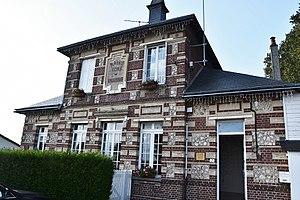
la Mairie
Fongueusemare est une commune française située dans le département de la Seine-Maritime en région Normandie.